Søren Ryge Petersen

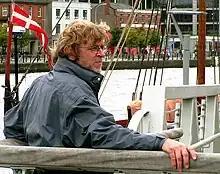
Søren Ryge Petersen in Dublin preparing a TV documentary about the replica Viking ship "Havhingsten fra Glendalough" and its six-week-long journey from Roskilde to Dublin in the summer of 2007

Søren Ryge Petersen is a Danish television presenter, journalist, and writer.